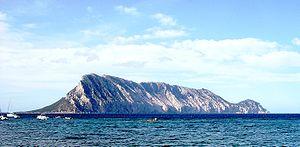
L'archipel de Tavolara est un groupe composé de trois îles principales et d'îlots et rochers, situé au large de la côte nord-est de la Sardaigne, au sud de l'archipel de La Maddalena.